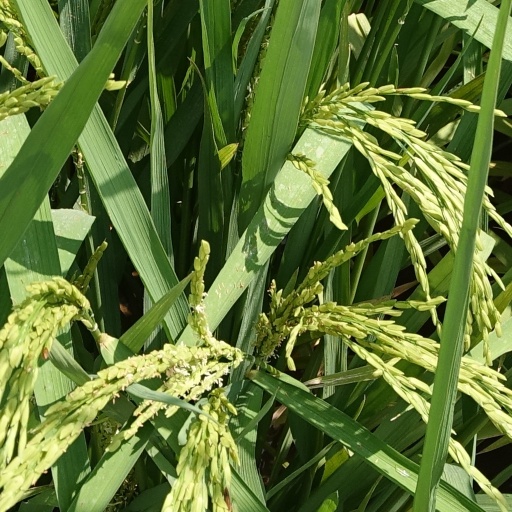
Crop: rice